Richard von Coudenhove-Kalergi

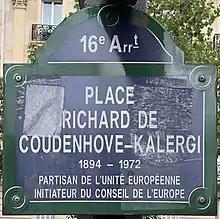
Plaque at Place Richard de Coudenhove-Kalergi in Paris

Coudenhove-Kalergi is recognized as the founder of the first popular movement for a united Europe. His intellectual influences ranged from Immanuel Kant, Rudolf Kjellén and Oswald Spengler to Arthur Schopenhauer and Friedrich Nietzsche. In politics, he was an enthusiastic supporter of the Fourteen Points made by Woodrow Wilson on 8 January 1918 and pacifist initiatives of Kurt Hiller. In December 1921, he joined the Masonic lodge "Humanitas" in Vienna. According to Stephen Dorril, in 1922, he co-founded the Pan-European Union (PEU), as "the only way of guarding against an eventual world hegemony by Russia." In 1923, he published a manifesto entitled "Pan-Europa", each copy containing a membership form which invited the reader to become a member of the Pan-Europa movement. He favored social democracy as an improvement on "the feudal aristocracy of the sword" but his ambition was to create a conservative society that superseded democracy with "the social aristocracy of the spirit." European freemason lodges supported his movement, including the lodge Humanitas. "Pan-Europa" was translated into the languages of European countries (excluding Italian, which edition was not published at that time), the constructed language Occidental and a multitude of other languages, except for Russian.